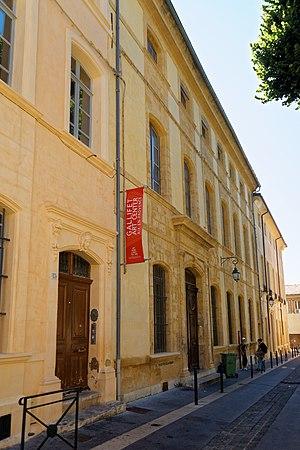
La rue Cardinale est une rue à sens unique, située dans le quartier historique Mazarin d'Aix-en-Provence, dans les Bouches-du-Rhône, région Provence-Alpes-Côte d'Azur, en France.
L'hôtel de Gallifet est un hôtel particulier du XVIIIᵉ siècle situé dans le quartier Mazarin à Aix-en-Provence en France. Aujourd'hui, il accueille un centre d'art contemporain ouvert au public. Il est situé au 52 rue Cardinale dans le quartier Mazarin d’Aix-en-Provence.